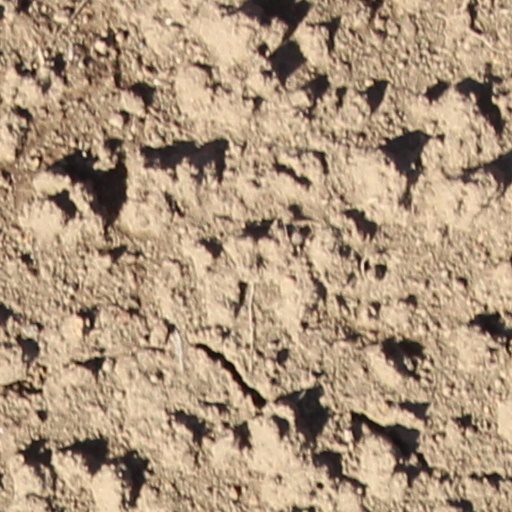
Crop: wheat